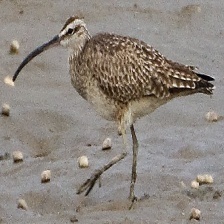
Species: WHIMBREL
Scientific name: NUMENIUS PHAEOPUS